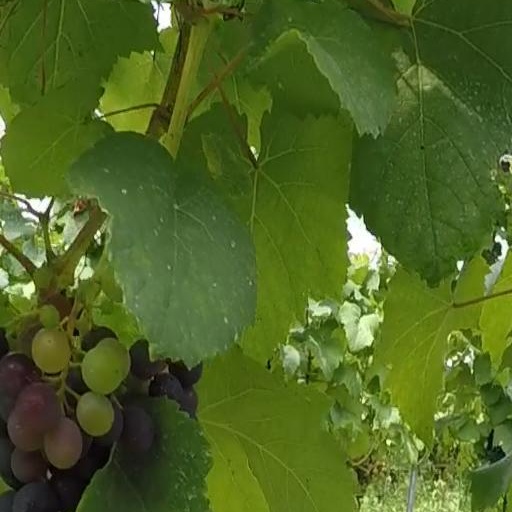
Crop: grape